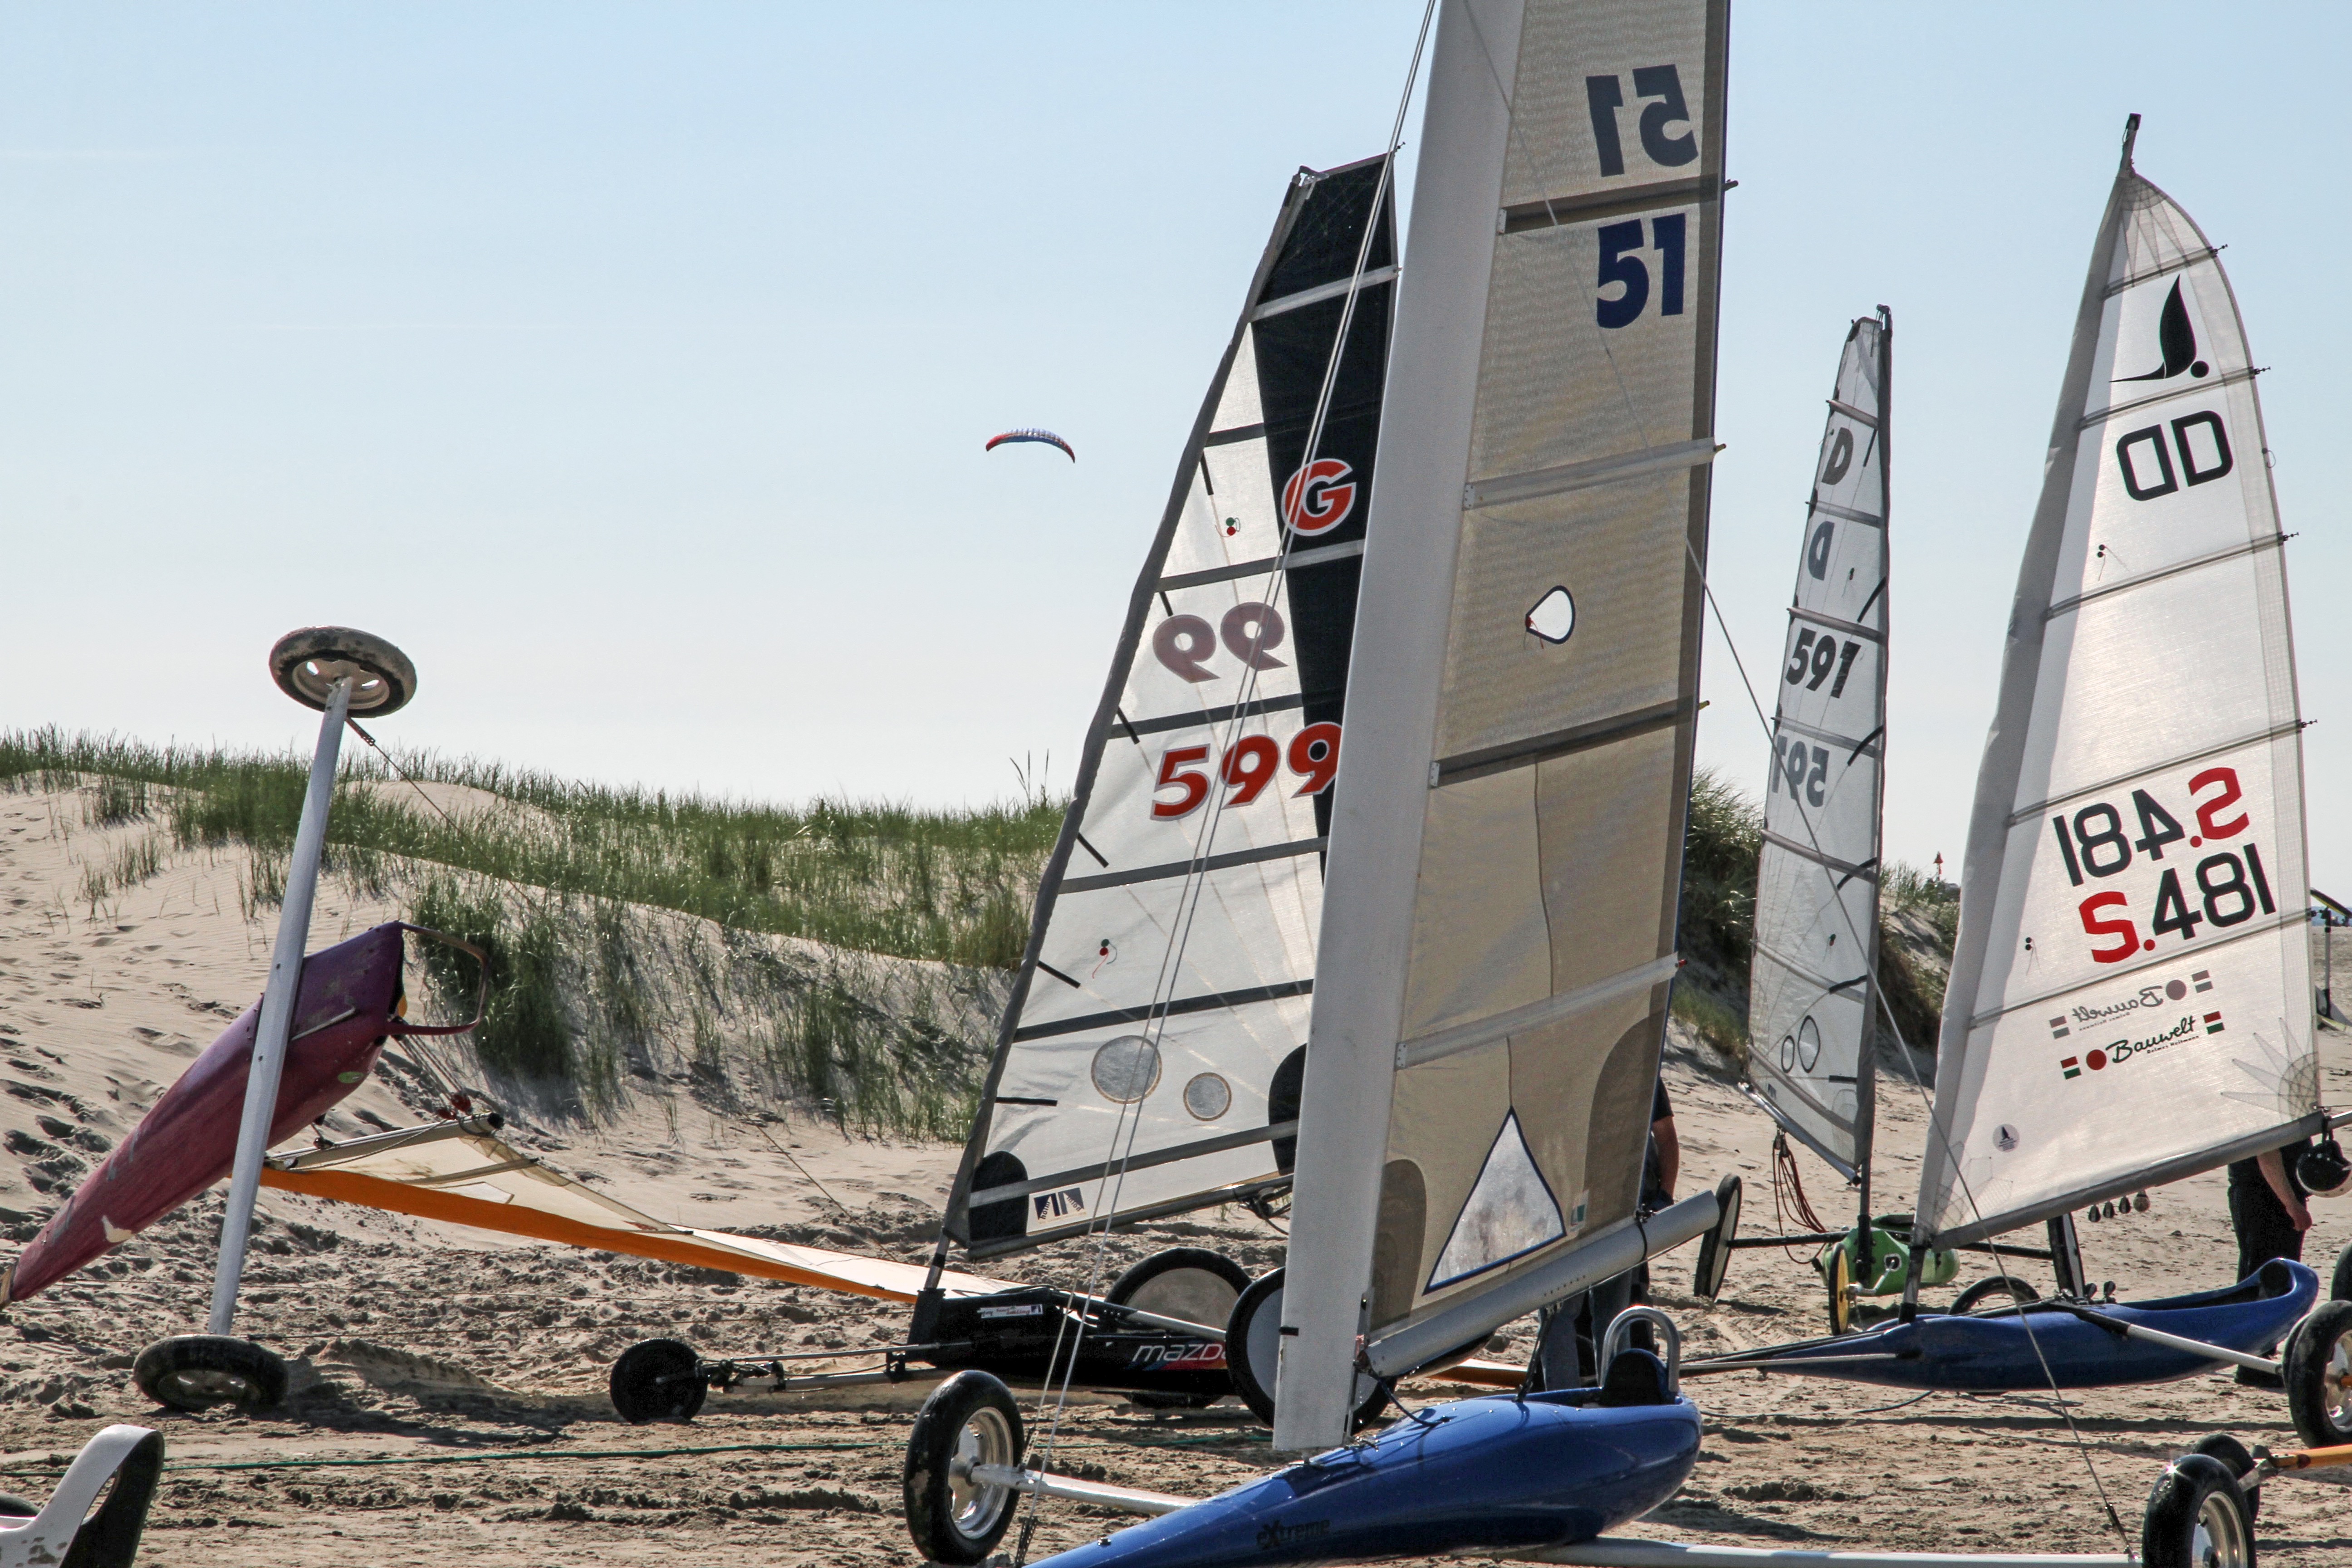
beach, sport, boat, wind, vehicle, mast, sailing, sailboat, windsurfing, sail, north sea, wadden sea, nordfriesland, sand beach, st peter, beach sailors, skiff